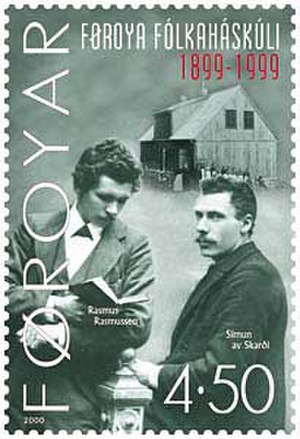
Føroya Fólkaháskúli
Rasmus Rasmussen og Símun av Skarði
Føroya Fólkaháskúli blev grundlagt i 1899 og er Færøernes eneste folkehøjskole.